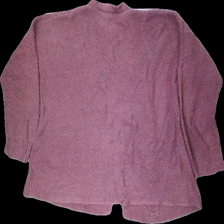
View: back
Type: Cardigan
Category: Ladies
Brand: Missing
Colors: Purple, Pink
Material: 100% acry
Cut: Regular, C-collar
Price range: <50
Recommended usage: Recycle
Description: Knitted cardigan in purple/pink, brand and size unknown. Poor condition.